Branca de Gonta Colaço

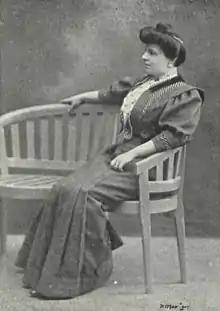
Branca de Gonta Colaço, c. 1908

Branca Eva de Gonta Syder Ribeiro Colaço (8 July 1880 — 22 March 1945), better known as Branca de Gonta Colaço, was a Portuguese writer, scholar and linguist. She was the daughter of Charlotte Ann Syder, a British poet, and the Portuguese politician and writer Tomás Ribeiro. She married Jorge Rey Colaço, a renowned ceramist and was the mother of the sculptor, Ana de Gonta Colaço.